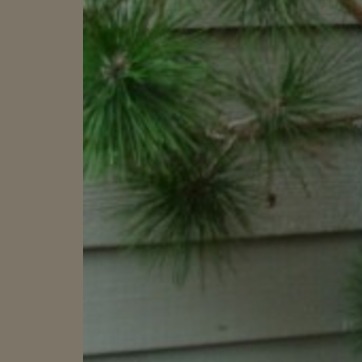
Material: foliage